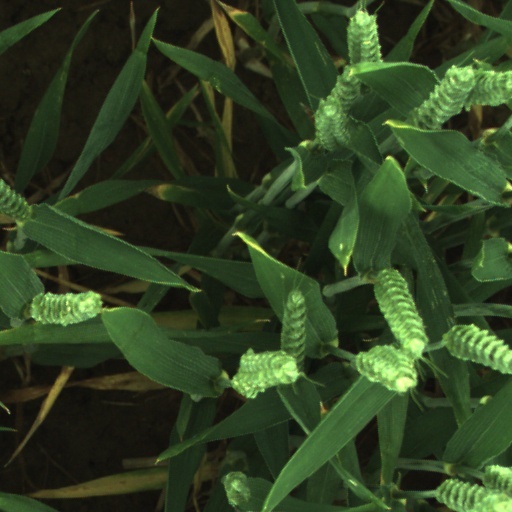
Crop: wheat